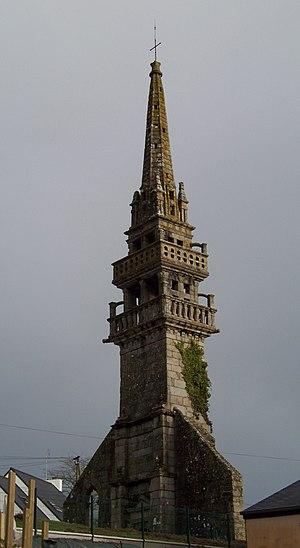
Ruines de l'église paroissiale de Beuzit Conogan, Landerneau, Bas Léon, BretagneBrezhoneg: Iliz beuzit konogan, Landerne, Bro Leon, Breizh
La trève de Beuzit-Saint-Conogan, autrefois La Boissière en français, Beuzit Kenegan en breton, est une ancienne paroisse bas bretonne, supprimée en 1791 et partagée entre Landerneau, pour la plus grande part, et Saint-Thonan. Fondée selon la tradition hagiographique par Saint Quénégan, elle faisait partie de l'archidiaconé d'Ac'h et relevait de l'évêché de Léon, également supprimé par la Constitution civile du clergé. Dotée par les seigneurs de la Palue, elle accueillait les pèlerins en grand nombre chaque troisième dimanche de mai.